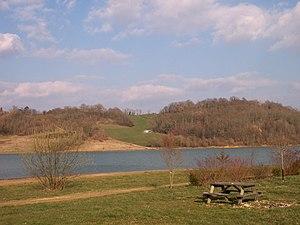
Retenue d'eau de Cabiurnieu (Gers, France)
Monpardiac est une commune française située dans le département du Gers en région Occitanie.
Aux-Aussat est une commune française située dans le département du Gers, en région Occitanie.